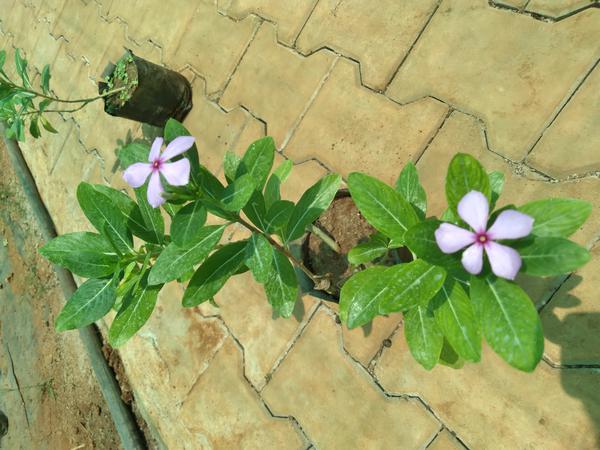
Plant: Nithyapushpa